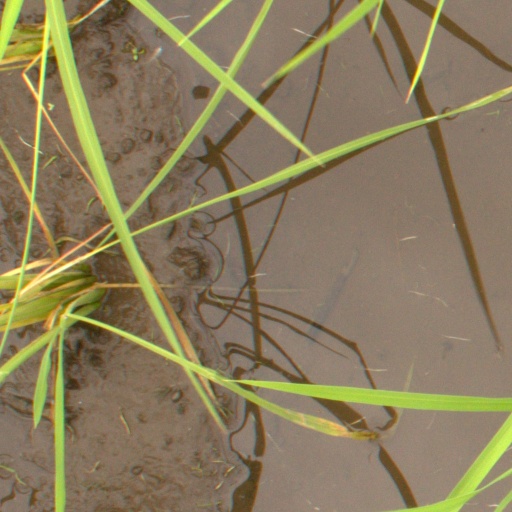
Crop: rice